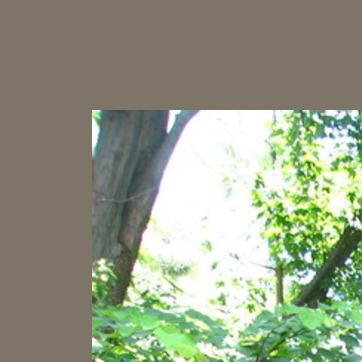
Material: sky